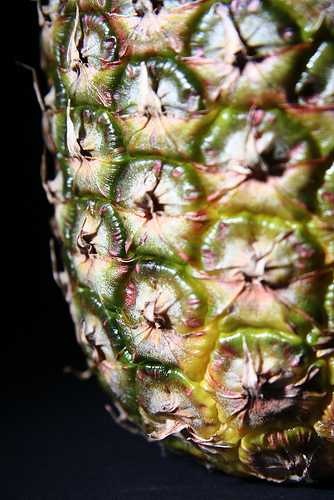
Label: Pineapple